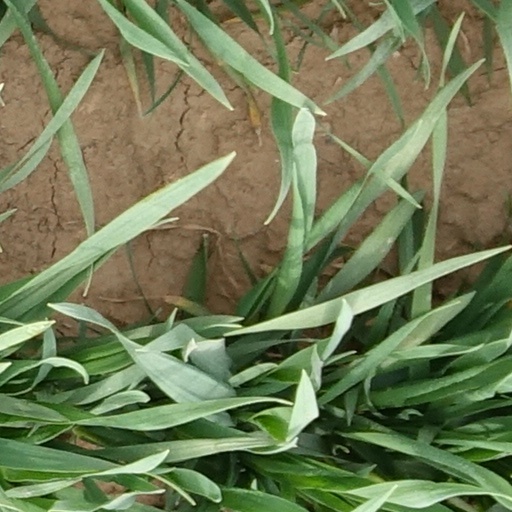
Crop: wheat